Fantastic Journey to Oz

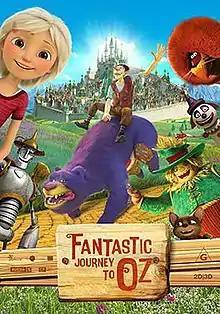
Theatrical release poster

Fantastic Journey to OZ is a 2017 Russian animated film based on the novel Urfin Jus and his Wooden Soldiers by Alexander Volkov.